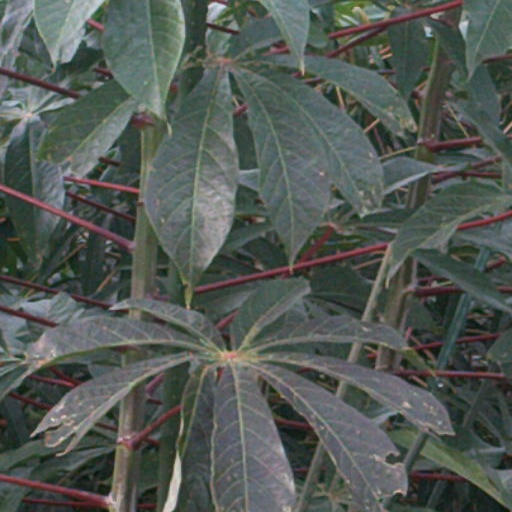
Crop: cassava